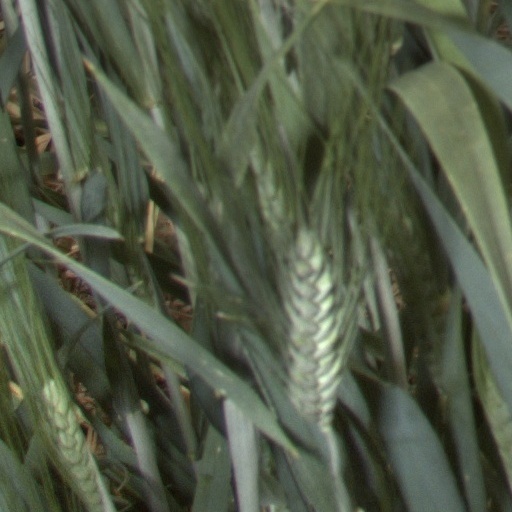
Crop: wheat